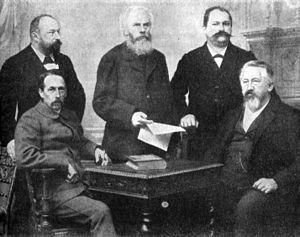
L'État fédéral de 1848 est une des étapes de formation de la Confédération suisse, la période suivant la Confédération des XXII cantons et le début du XXᵉ siècle.